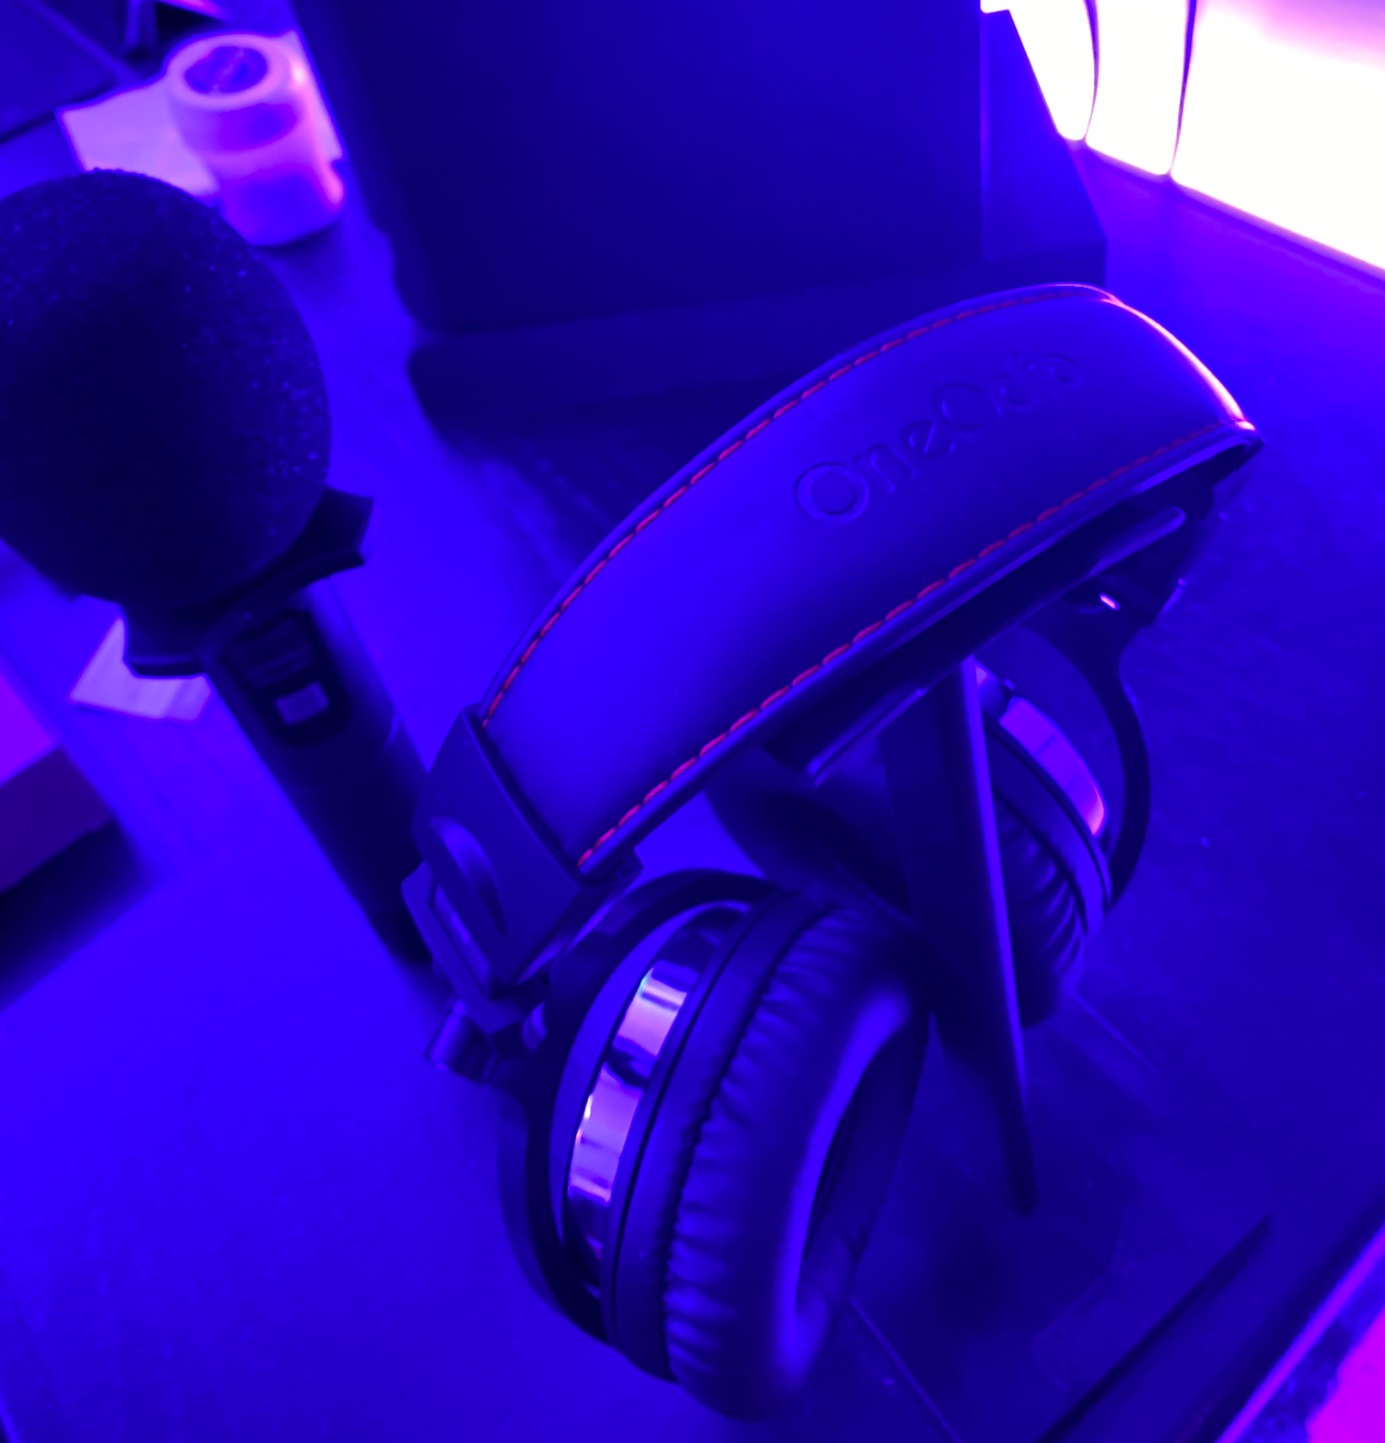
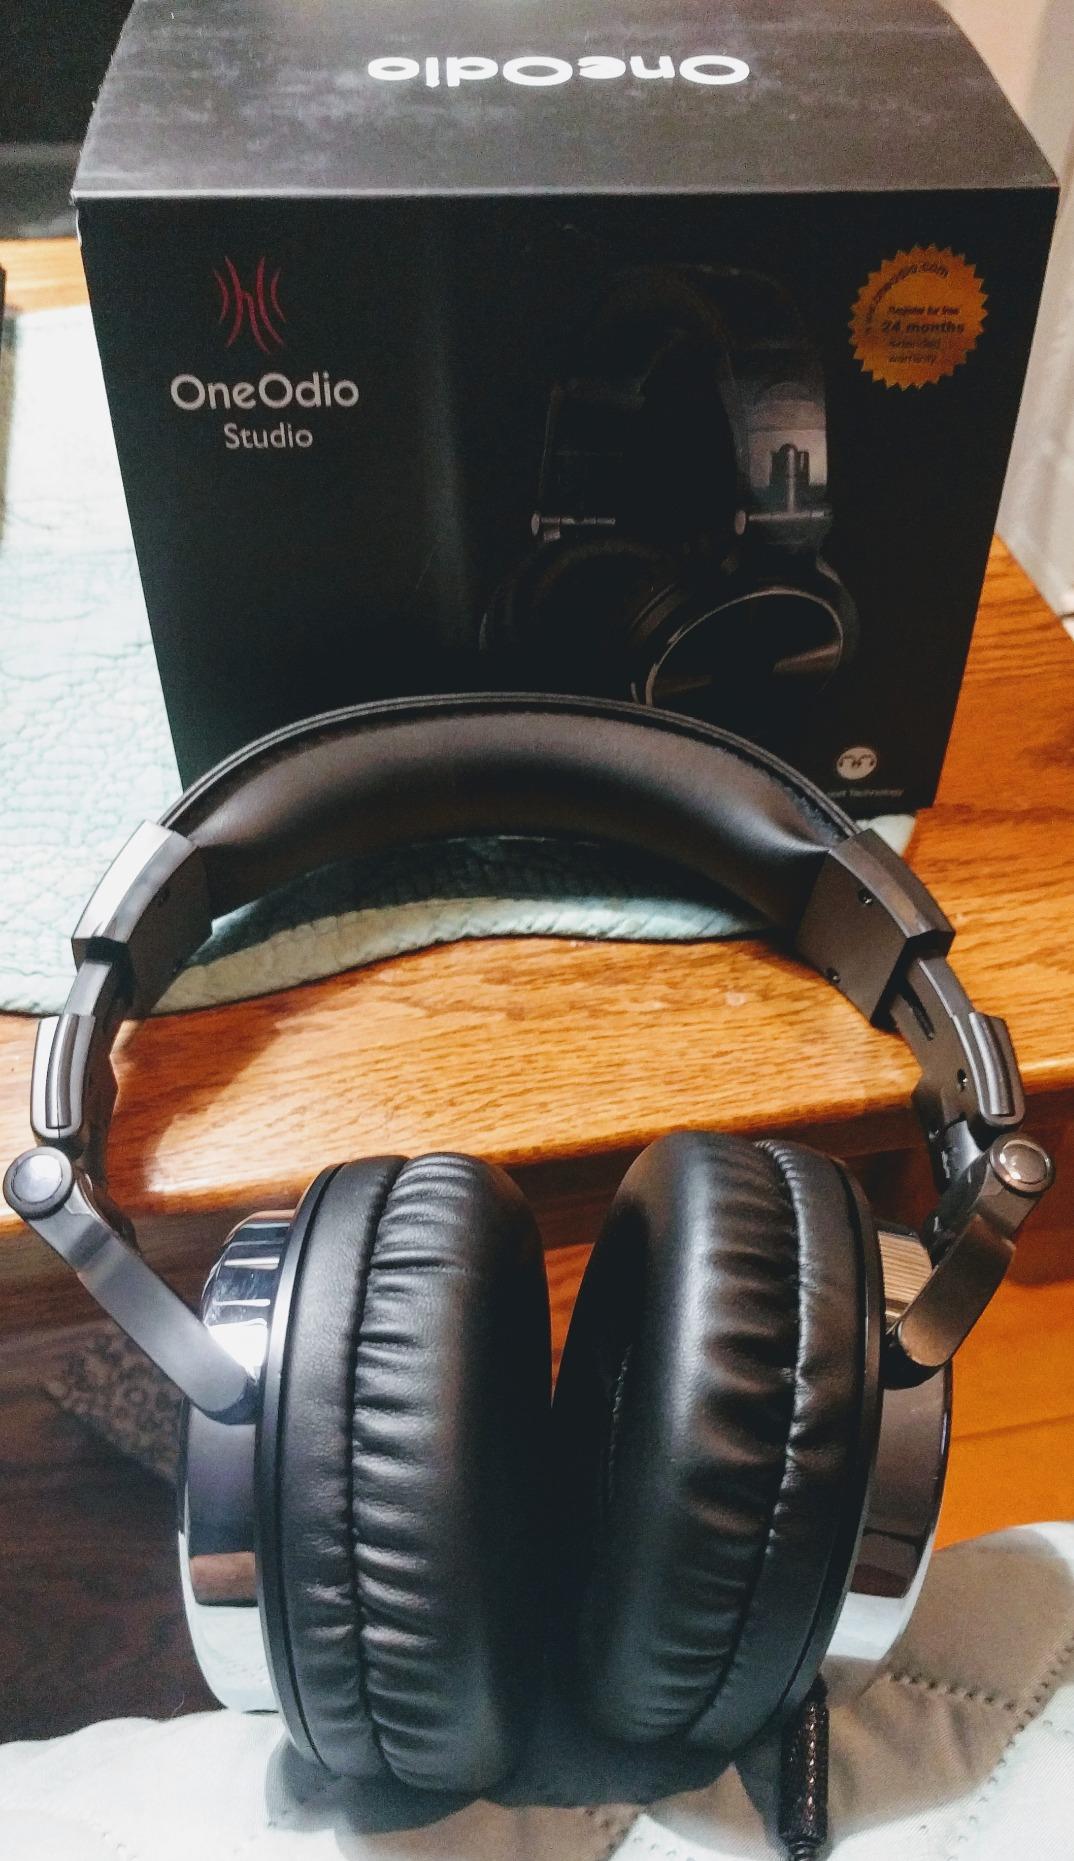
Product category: headphones
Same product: yes